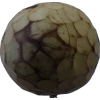
Label: cherimoya